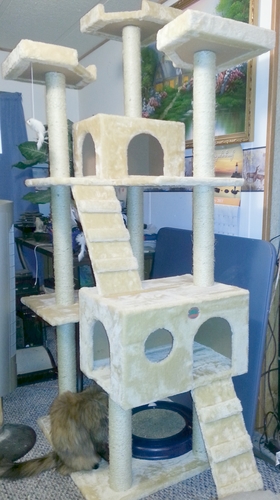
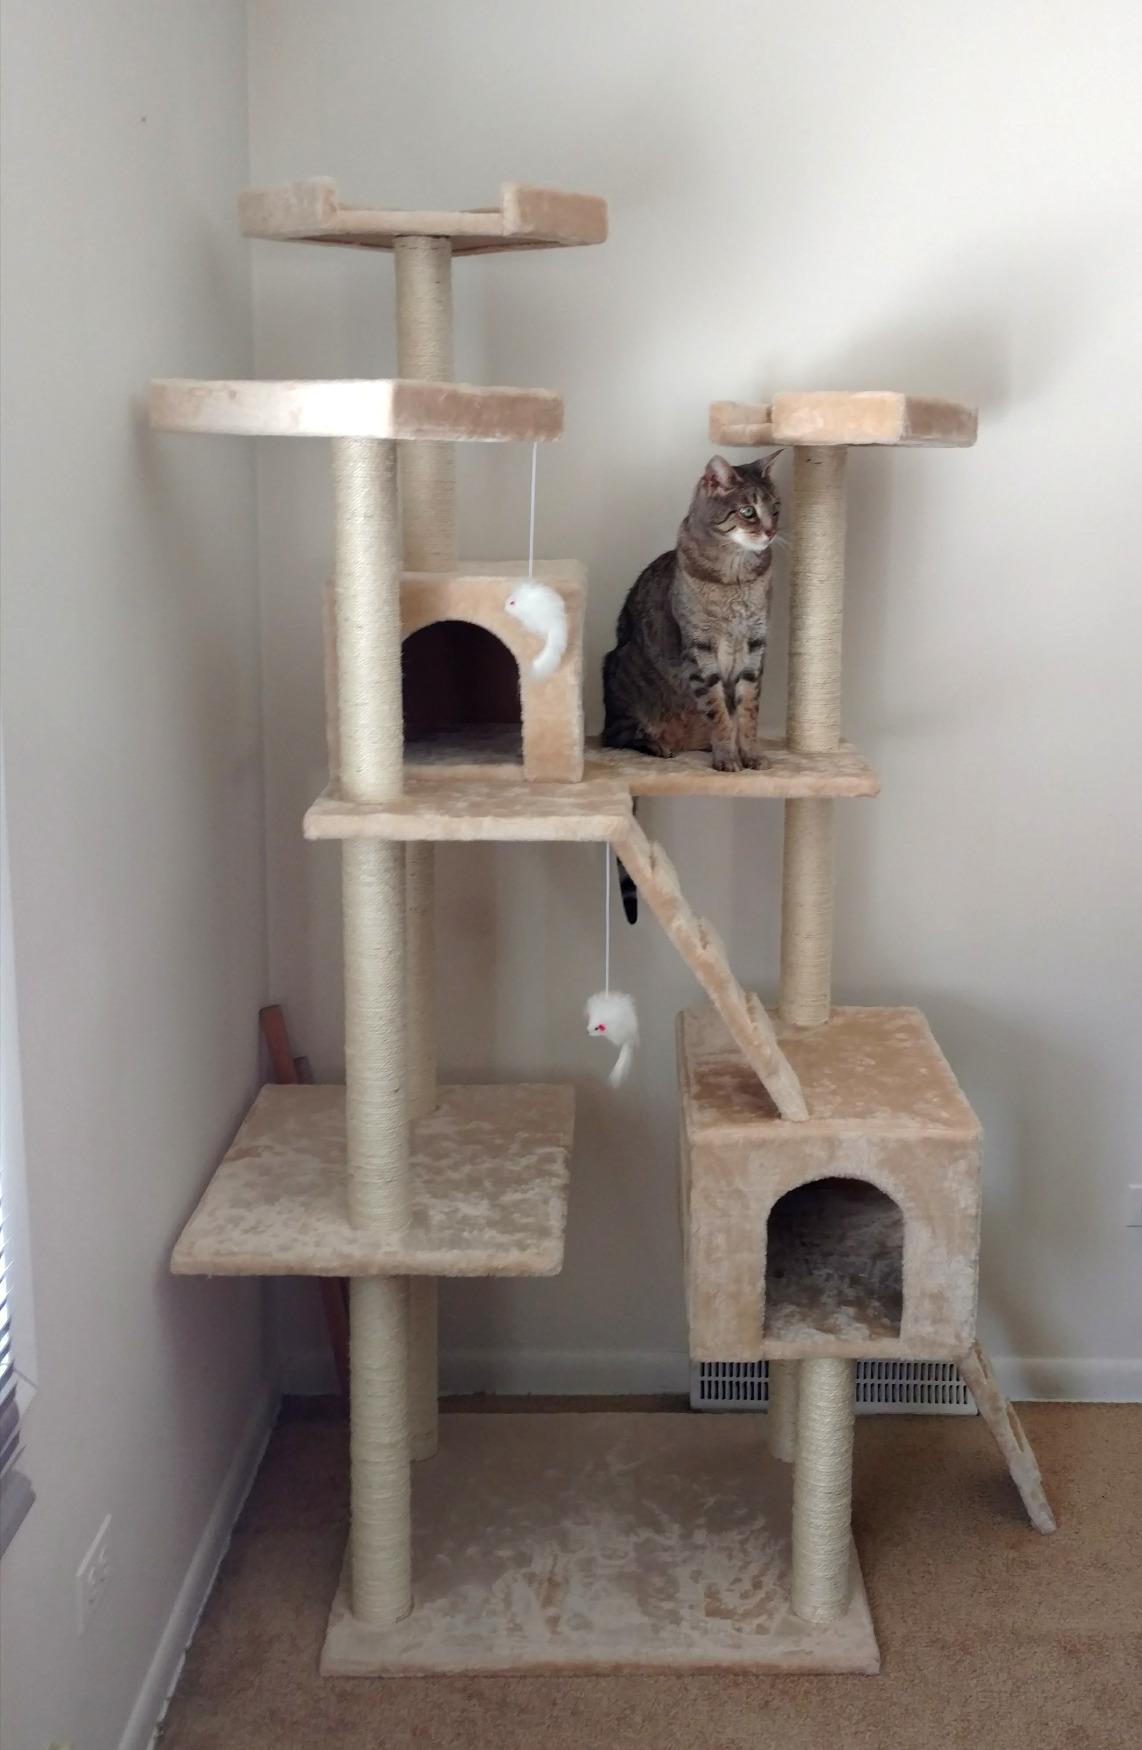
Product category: items_cat tree
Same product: yes